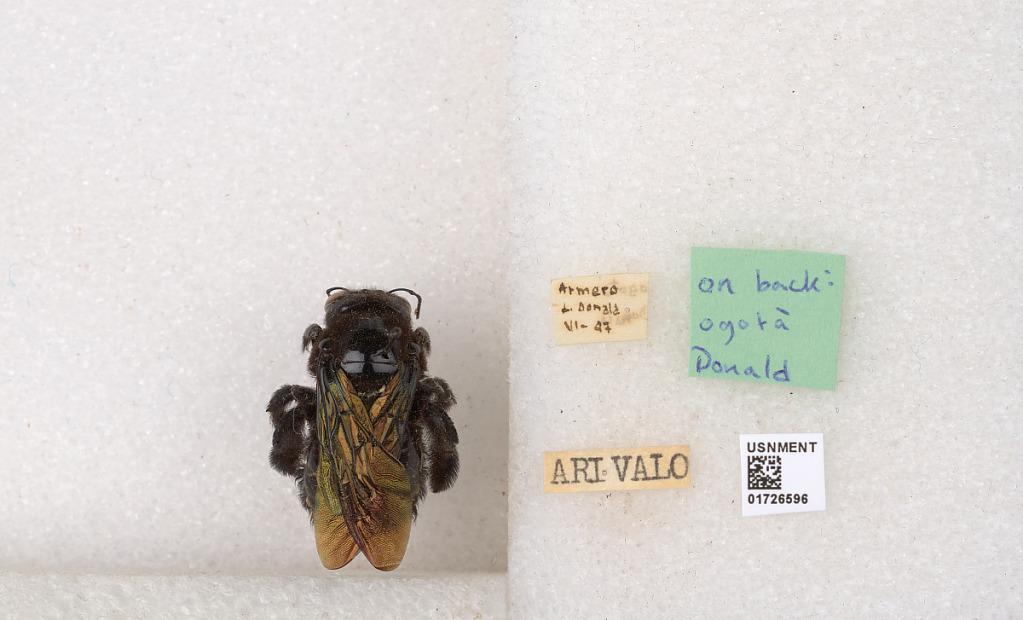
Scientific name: Xylocopa (Neoxylocopa) frontalis (Olivier)
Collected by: A. Donald
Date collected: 1947-6-1